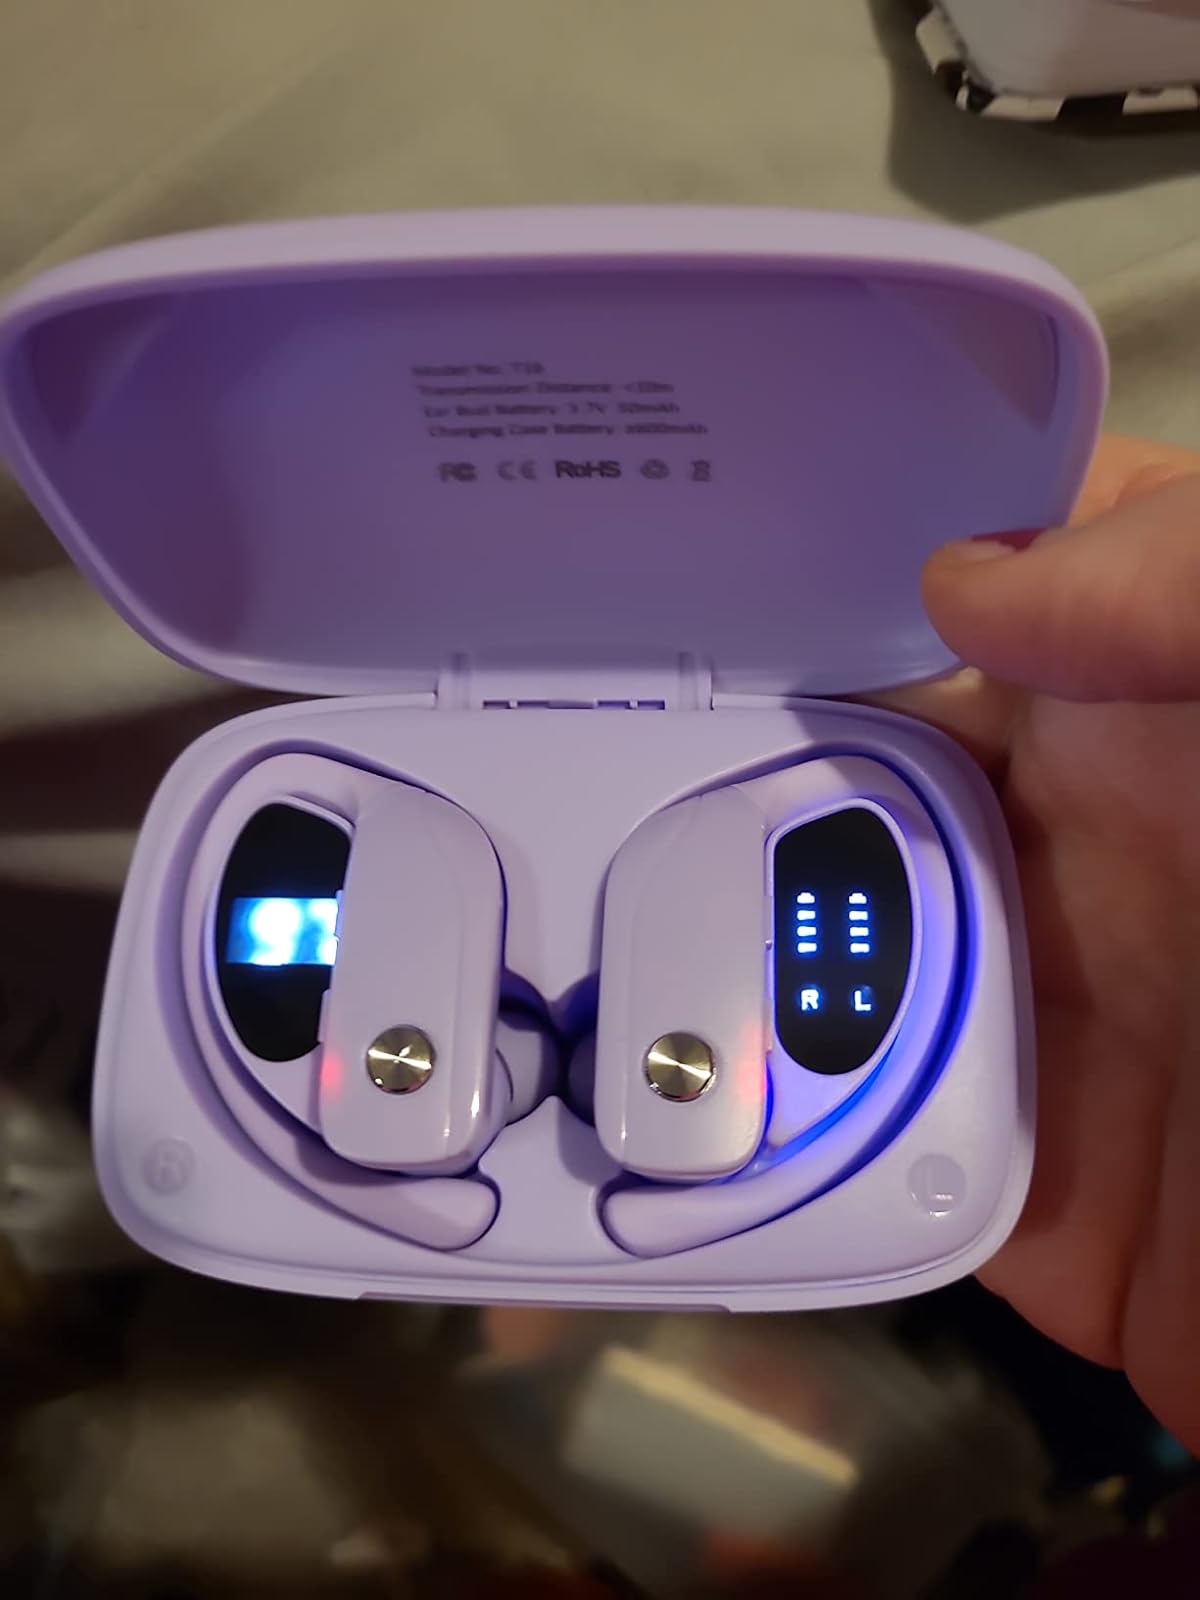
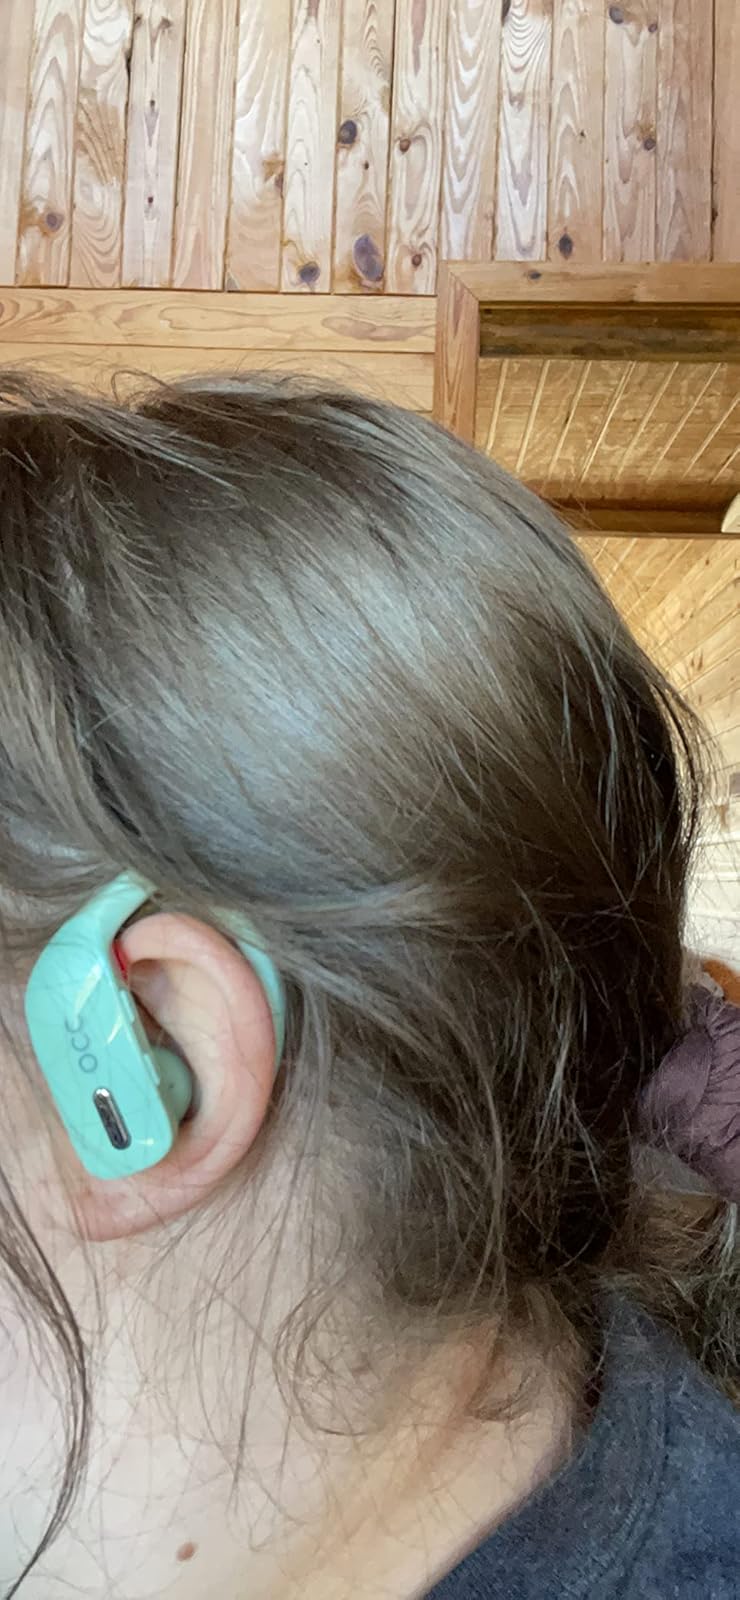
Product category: earbuds
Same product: no